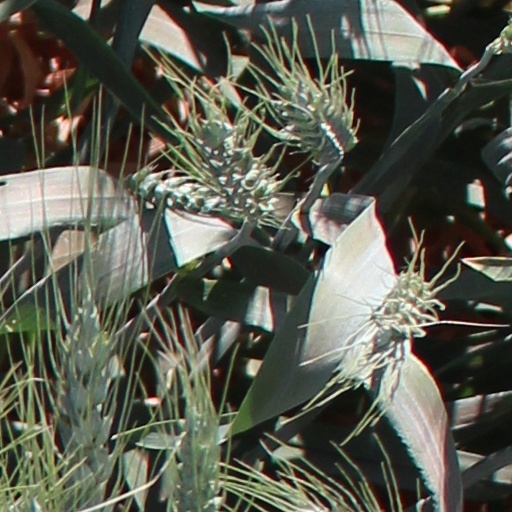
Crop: wheat